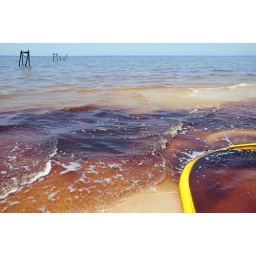
oil in water and oil on beach with boom__7366 web